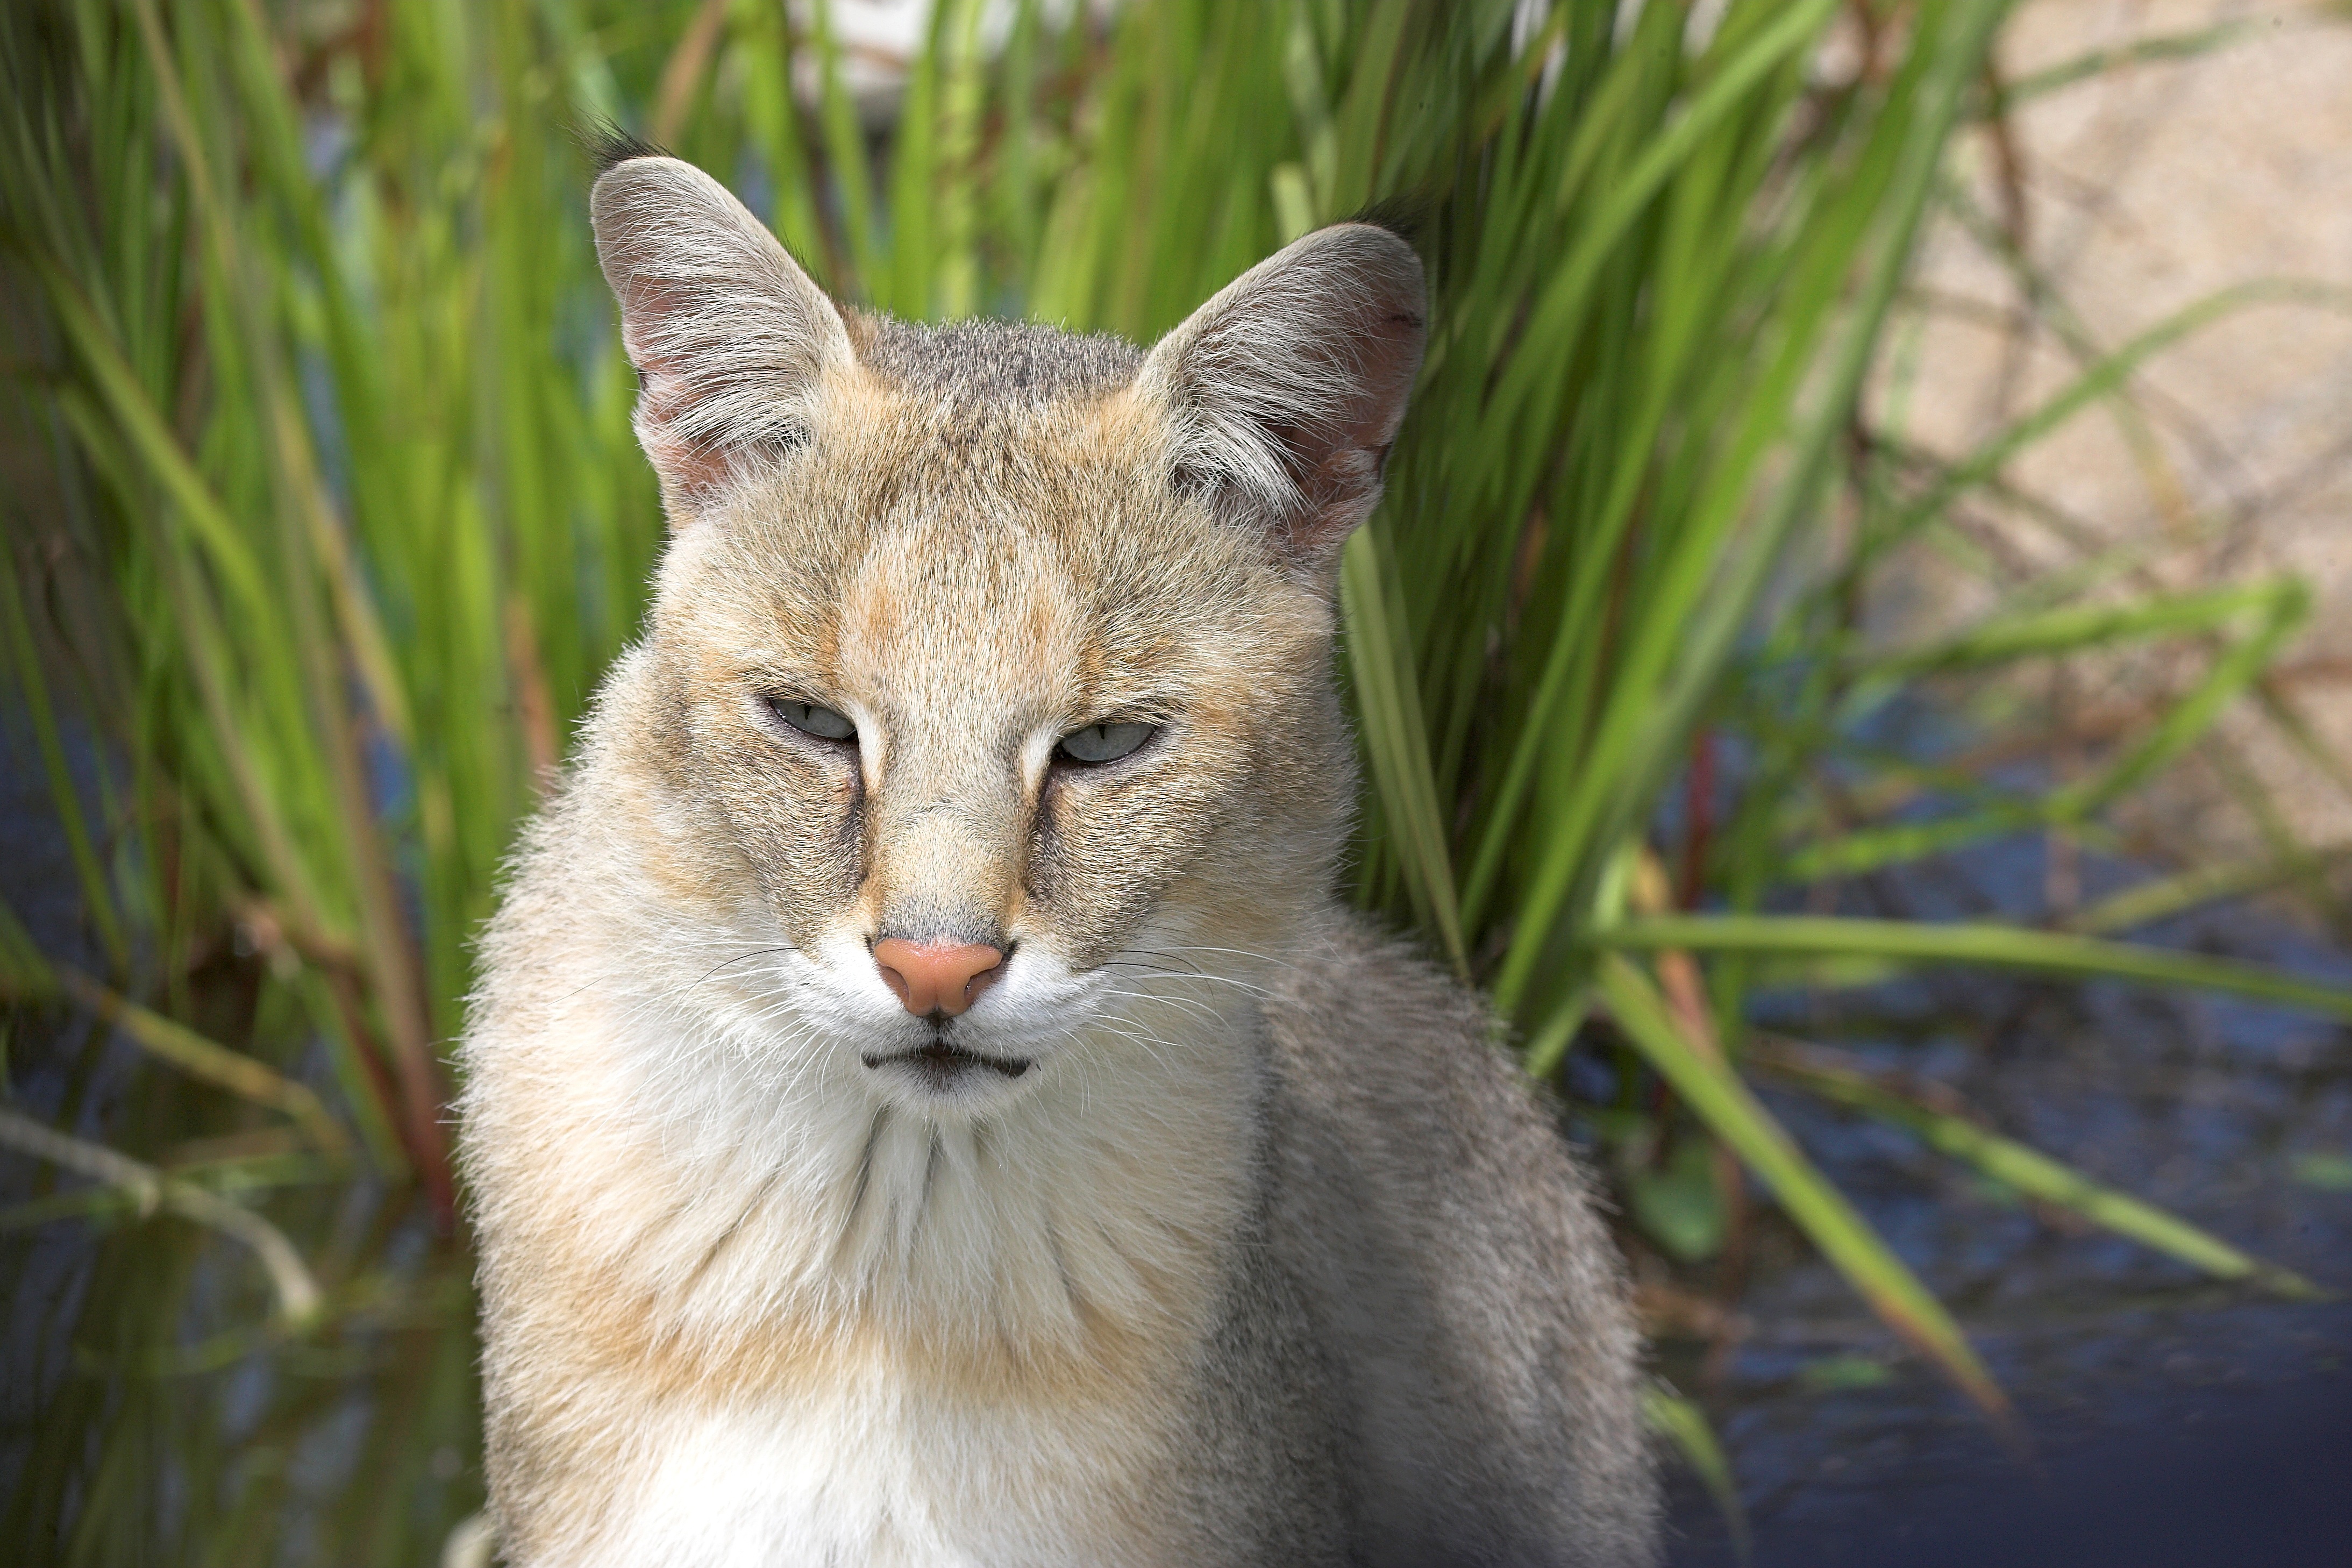
wildlife, cat, feline, mammal, fauna, whiskers, animals, vertebrate, puma, wild cat, jungle cat, small to medium sized cats, cat like mammal